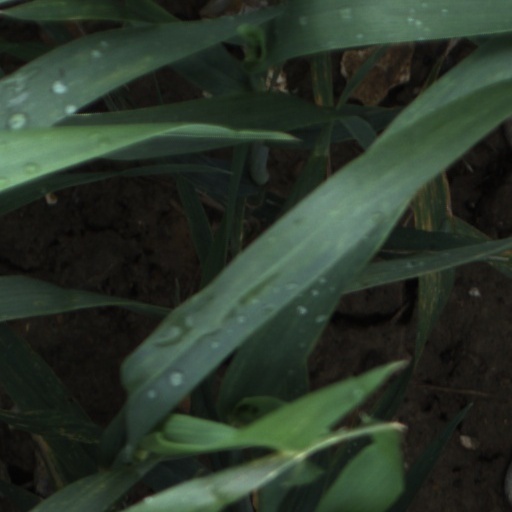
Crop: wheat